Samira Bellil

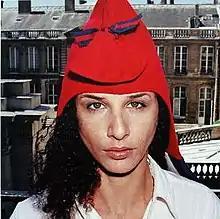
Samira Bellil

Samira Bellil (24 November 1972 – 4 September 2004) was a French feminist activist and a campaigner for the rights of girls and women.